Brierfield, Lancashire

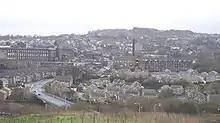
Skyline of Brierfield

Before the new transport links were constructed, the town was just a scattering of farmhouses forming part of Marsden township known as Little Marsden, which also covered a large part of what was to become Nelson. The land here was considered part of the manor of Ightenhill. The village of Marsden was centred on St Paul's Church just over the boundary with Nelson. Brierfield was likely one of Marsden's town fields, along presumably with Limefield and Mansfield, located within Brierfield parish, and Scholefield and others in Nelson. The older roads in the area connected Marsden with Burnley (Walverden Road), and Haggate (Halifax Road). A branch from latter at Marsden Heights (King's Causeway) descends the valley to cross Pendle Water into Pendle Forest. Chamber Hill next to the river here, was the site of an ancient property known as 'Chamber in Pendle', which belonged to the Radcliffe family of Winmarleigh and descended to Sir Gilbert Gerard in the late-16th century.